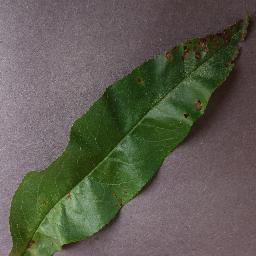
Label: Peach___Bacterial_spot